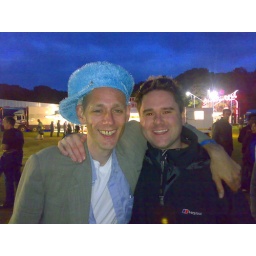
the cat in the hat